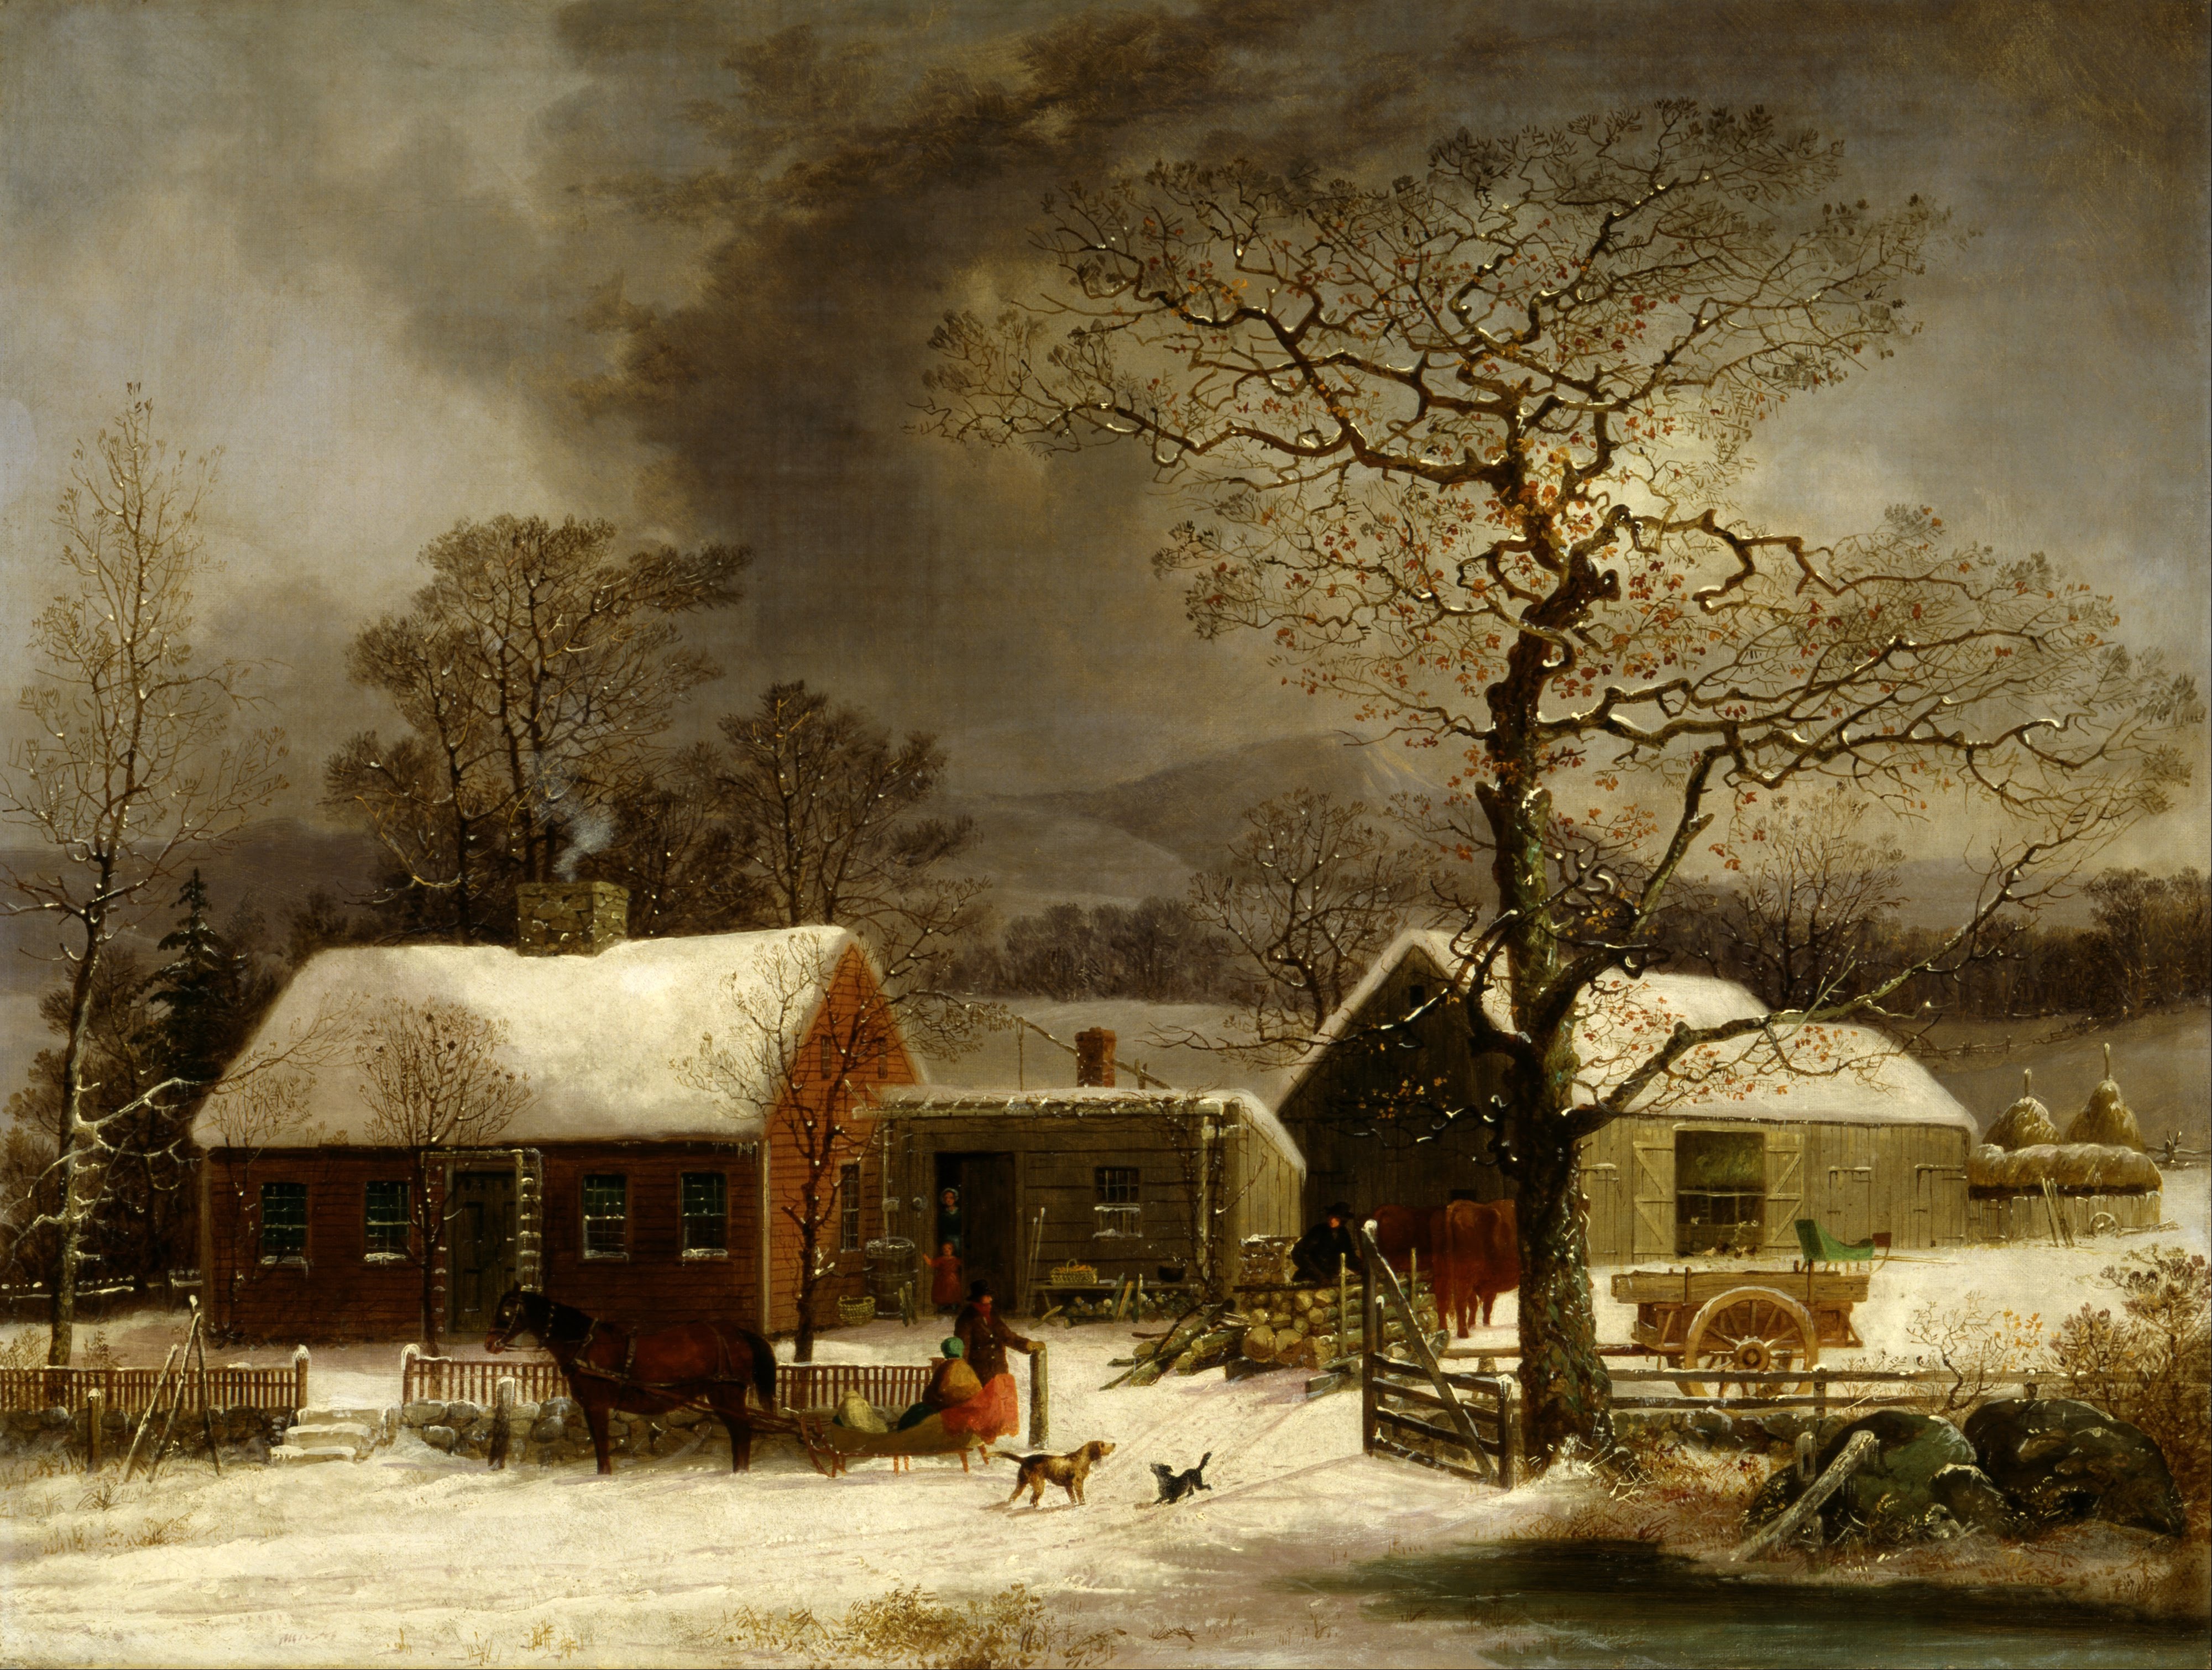
landscape, tree, nature, forest, snow, winter, sky, woman, farm, countryside, house, morning, country, rustic, ice, rural, cattle, horse, weather, artistic, season, painting, trees, outside, dogs, clouds, rural area, oil on canvas, george durrie